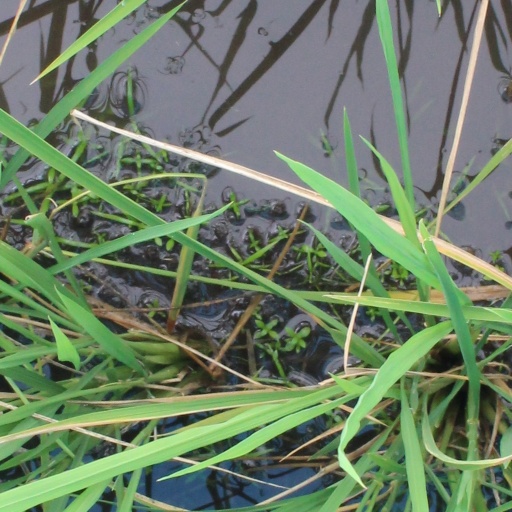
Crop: rice